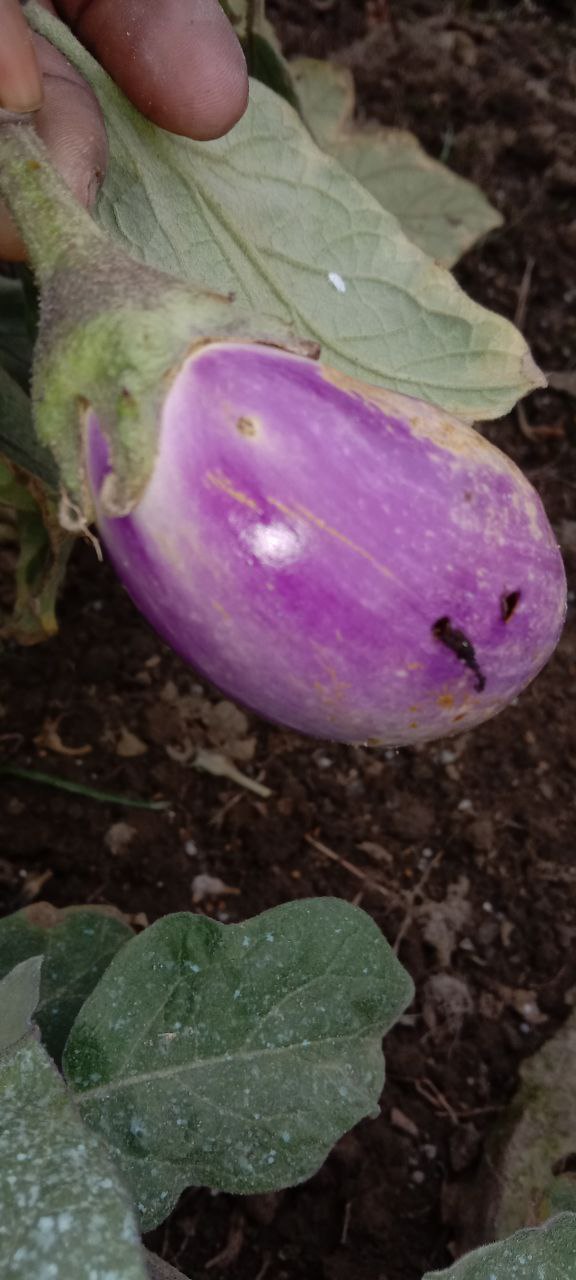
Label: Shoot and Fruit Borer